Jollof derby

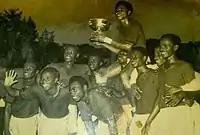
Nigeria Red Devils - Jalco Cup Champions - 1956

There are various records of matches having been played between the national teams dating back to 1938. These unofficial matches list the scores and winners but, as with the match in 1938, specific details such as player lineups and often even the exact date that the match took place, are unknown. The first well-documented matches were organized under the banner of the Jalco Cup, a competition sponsored by the Ford Motor Company by way of a subsidiary, Joe Allen & Company (J.Allen & Co.) for whom the cup was named. It is generally held to be the beginning of the rivalry's historical record. The cup was contested between the two countries every year except 1952.